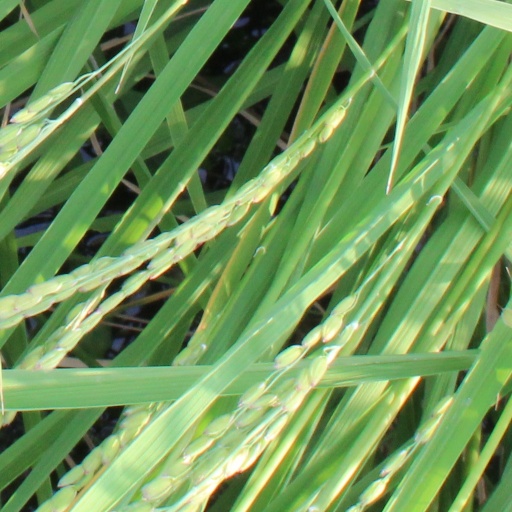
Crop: rice